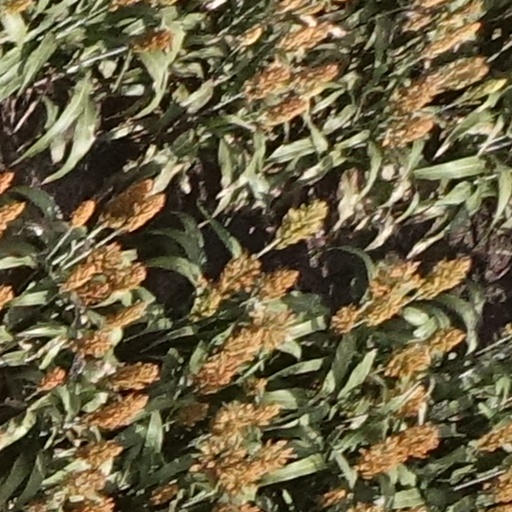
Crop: sorghum